Thomas White (Australian politician)

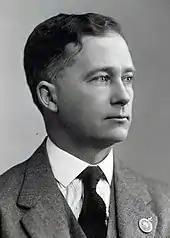
White in the 1930s

White ran as a Nationalist for the House of Representatives seat of Maribyrnong in the 1925 federal elections, but lost to the sitting Labor member, James Fenton, 19,483 votes to 28,621. In 1927, he failed to win the Victorian Legislative Assembly seat of Prahran. After the Nationalists declined to endorse him as a candidate for the Senate the following year, he won the seat of Balaclava at a by-election held on 3August 1929. He defeated his only opponent, Independent Nationalist Frederick Francis, with 28,642 votes to 16,063, to succeed retiring member William Watt. White used his maiden speech in parliament to push for construction of the Australian War Memorial in Canberra. In the federal election held that October, he defeated the Labor contender, Donald Cameron, 31,700 votes to 22,445. The United Australia Party (UAP) came to power in the December 1931 federal elections; White was returned by a margin of 30,294.